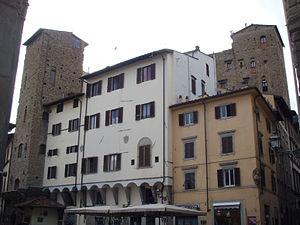
Le Palazzo Donati ou Albizi-Tassinari est un palais situé dans le centre historique de Florence.
Florence est la huitième ville d'Italie par sa population, capitale de la région de Toscane et siège de la ville métropolitaine de Florence.